Fort Harrison Terminal Station

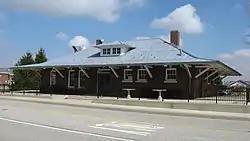
Fort Harrison Terminal Station, March 2011

Fort Harrison Terminal Station, also known as Fort Harrison Post Office, is a historic train station located at Fort Benjamin Harrison in suburban Lawrence Township, Marion County, Indiana, northeast of Indianapolis, Indiana. It was built in 1908, and is a one-story, brick building with Prairie School and Bungalow / American Craftsman style design elements. It has a low, double pitched hipped roof sheathed in metal. It served as a terminal for the interurban Union Traction Company until 1941, after which it housed a U.S. Post Office. It has been converted into a Mexican restaurant.